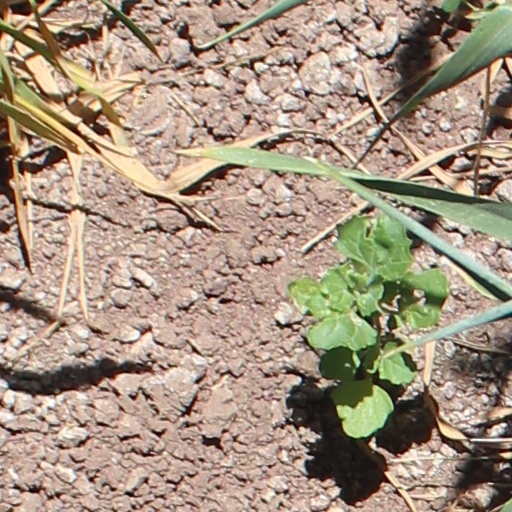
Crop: wheat